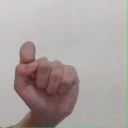
अक्षर: घ